Binnend

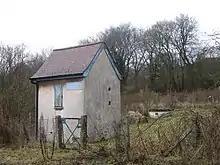

The Village was briefly used in the First World War. Houses were used for Admiralty staff who were working at Rosyth, while the school was used to provide accommodation for troops. Houses were also given to women who had lost their husbands in the war. It also provided affordable housing for workers at the nearby aluminium works and shipyards.